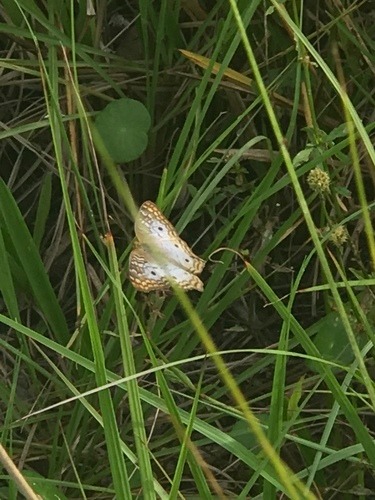
Scientific name: Anartia jatrophae
Common name: White peacock
Family: Nymphalidae
Order: Lepidoptera
Pollinator type: Primary pollinator
Habitat: Gardens, parks, and open areas
Geographic range: Southern United States to Argentina
Conservation status: Least Concern